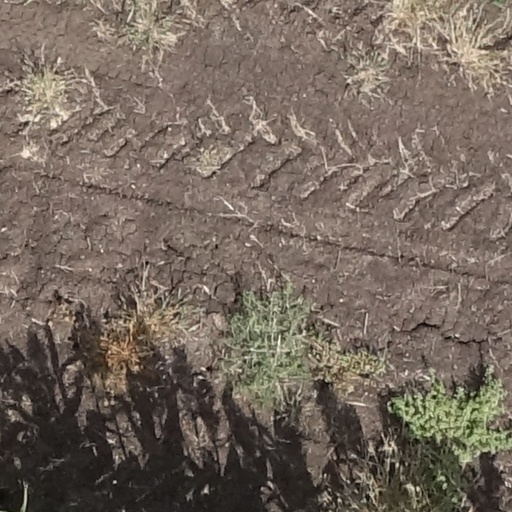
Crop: sorghum